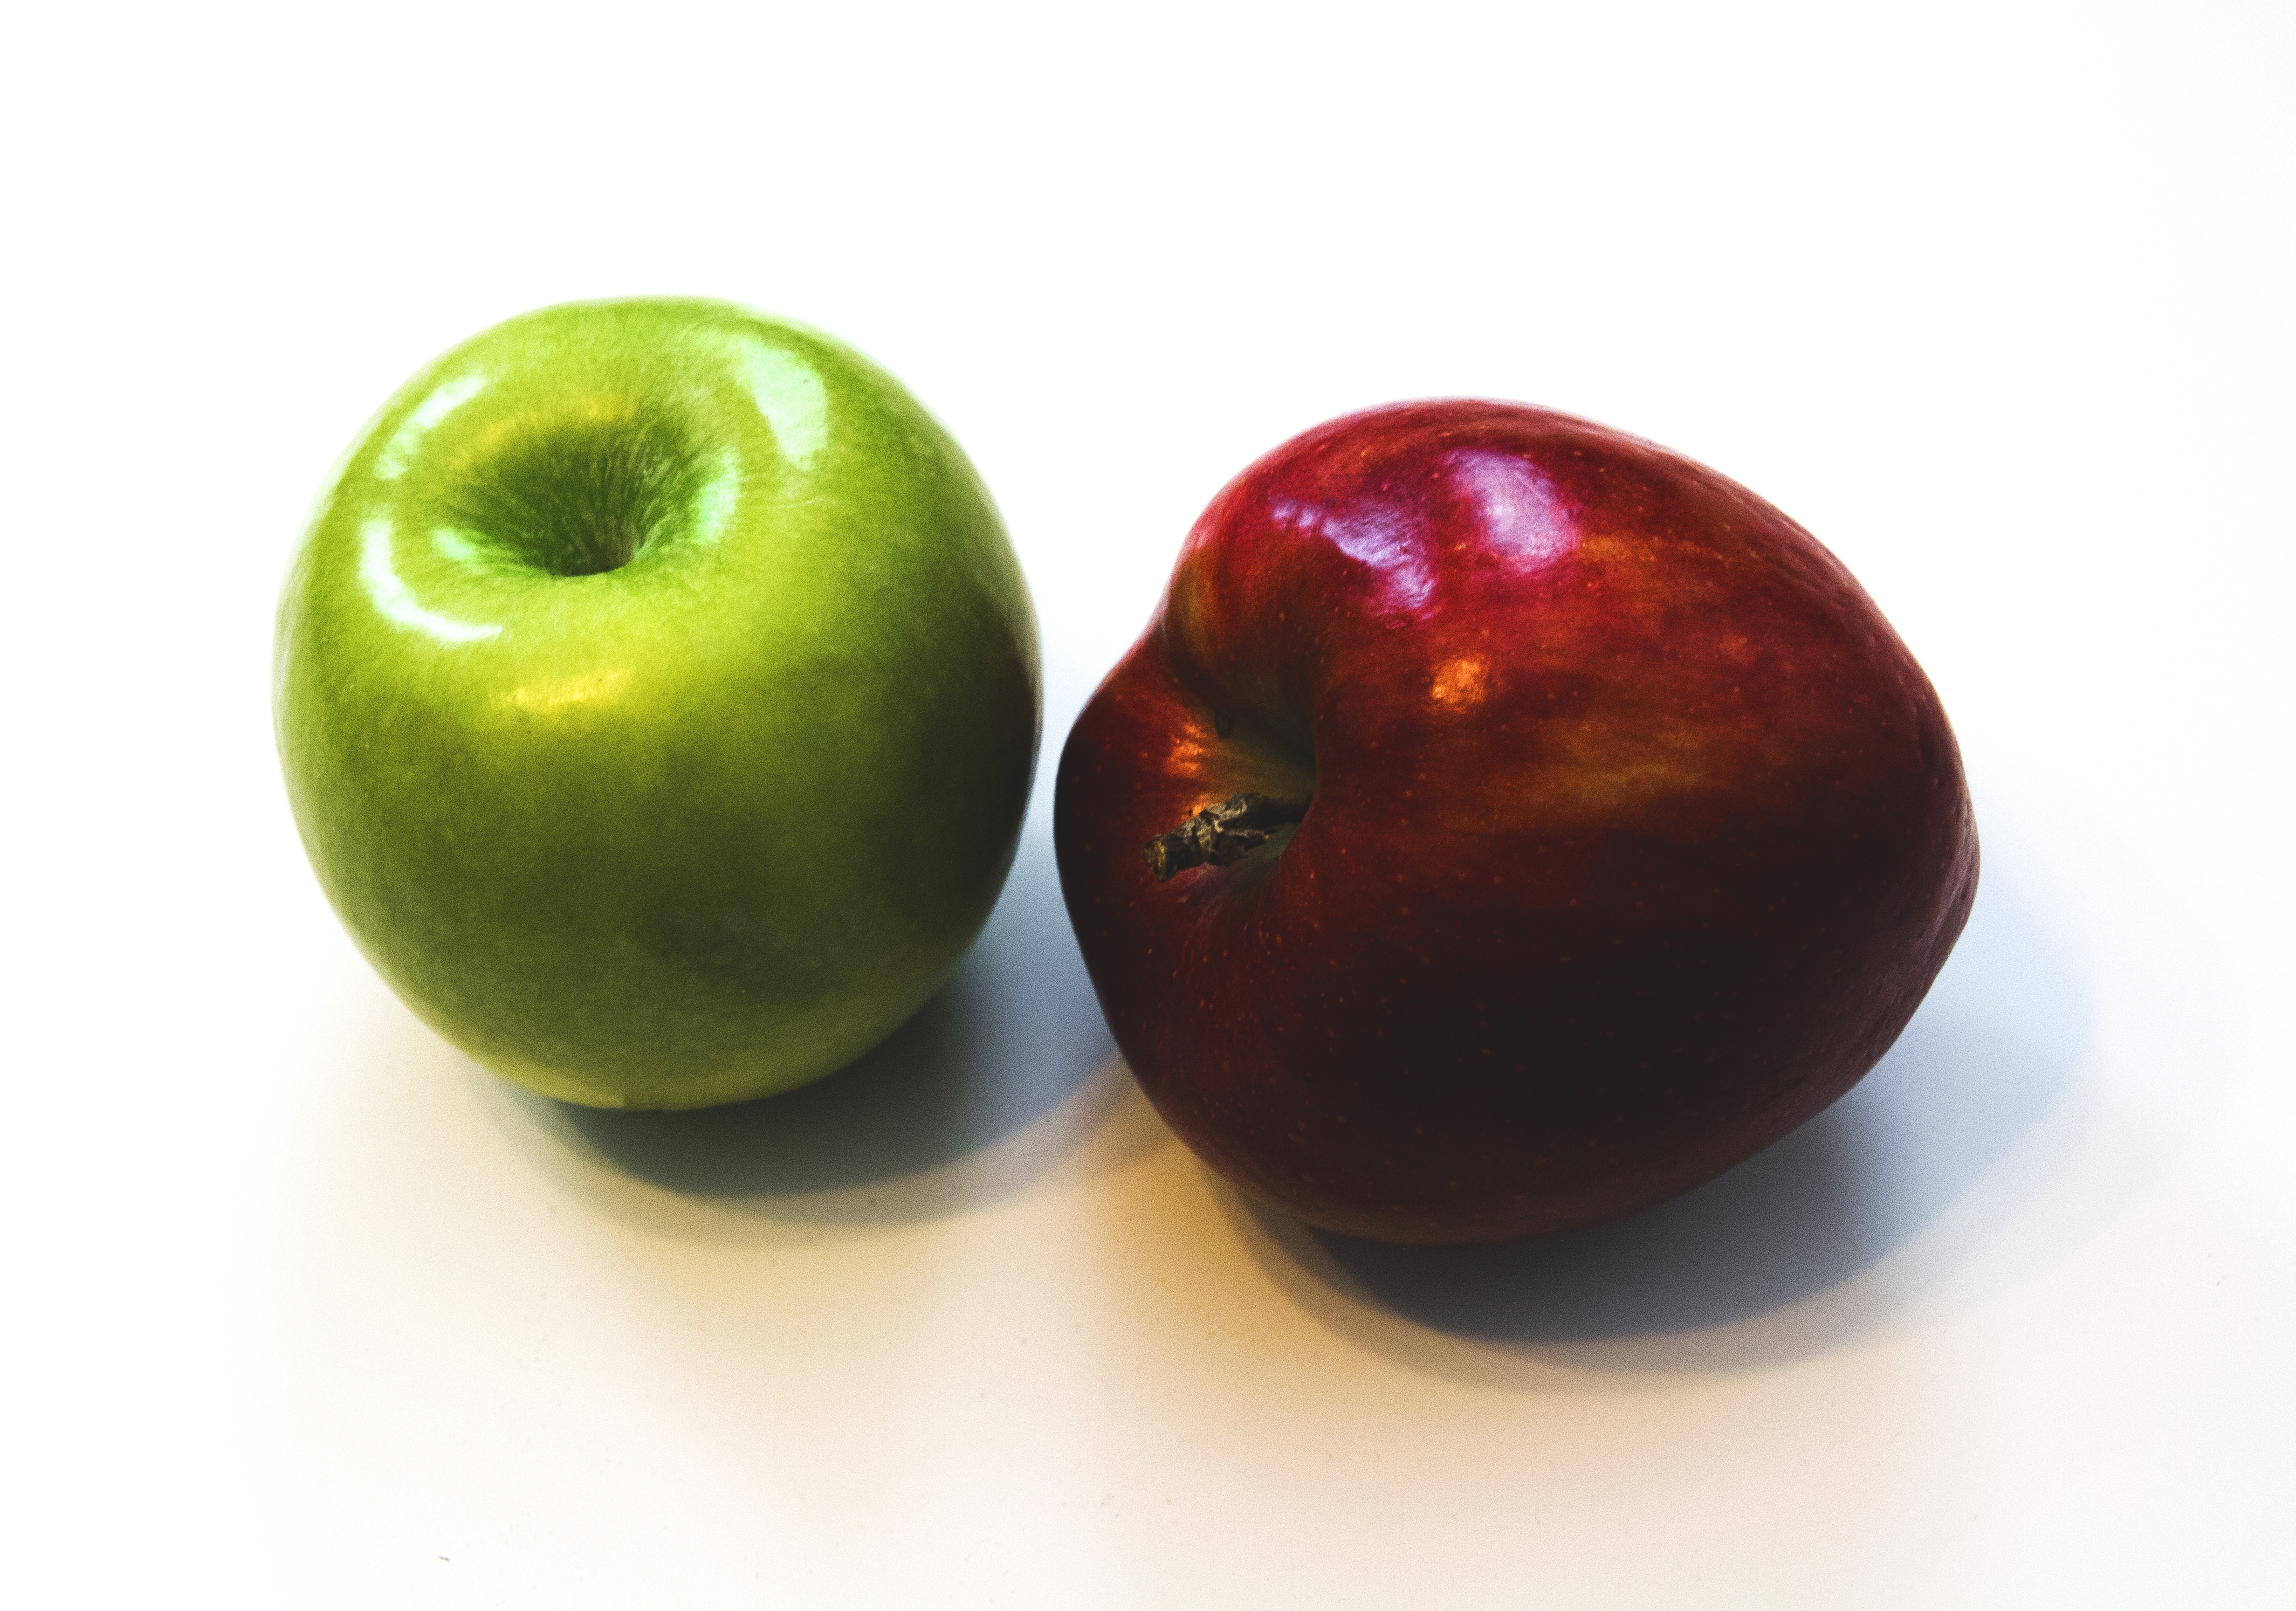
apple, plant, fruit, food, green, red, produce, fresh, healthy, red apple, nutrition, fruits, apples, liqueur, diet, flowering plant, rose family, land plant